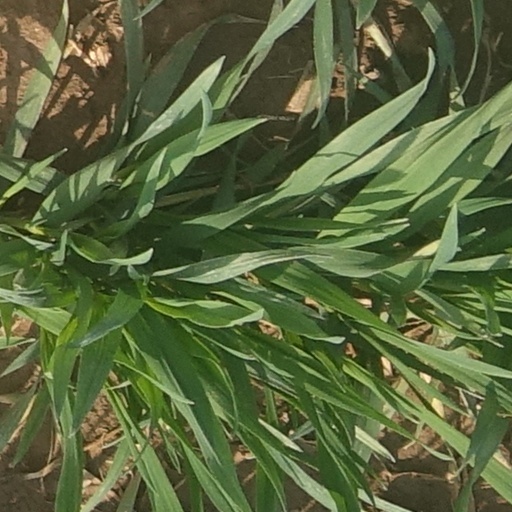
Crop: wheat